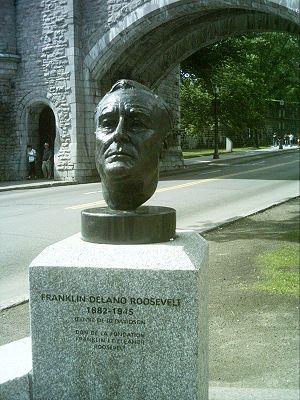
Franklin Delano Roosevelt, monument à Québec. On aperçoit derrière la porte Saint-Jean.
Franklin Delano Roosevelt /ˈfɹæŋklɪn ˈdɛlənoʊ ˈɹoʊzəvɛlt/, né le 30 janvier 1882 à Hyde Park et mort le 12 avril 1945 à Warm Springs, est un homme d'État américain, 32ᵉ président des États-Unis, en fonctions de 1933 à 1945. Figure centrale du XXᵉ siècle, il est le seul président américain à avoir été élu à quatre reprises. Il ne fait cependant qu'entamer son quatrième mandat, emporté par la maladie quelques mois après le début de celui-ci. Il est également le troisième président des États-Unis dont la majorité des ancêtres est d'origine néerlandaise après Martin Van Buren et Theodore Roosevelt, étant issu de la même famille que ce dernier.